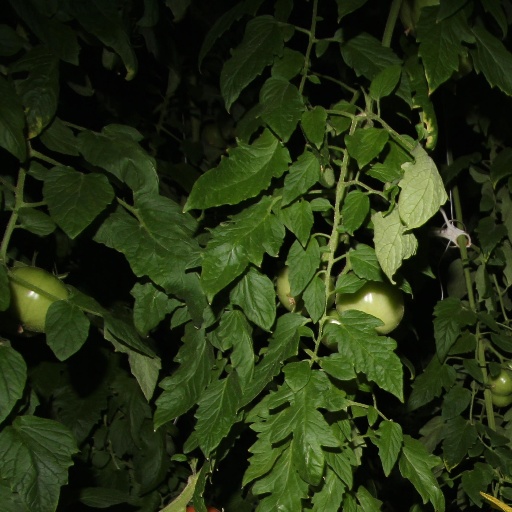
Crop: tomato